Pancrudo

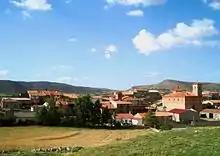
View of Portalrubio, a village within Pancrudo municipal term

Pancrudo is a municipality in the Teruel Community comarca, Teruel province, Aragon, Spain.